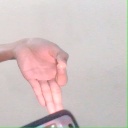
अक्षर: ज्ञ